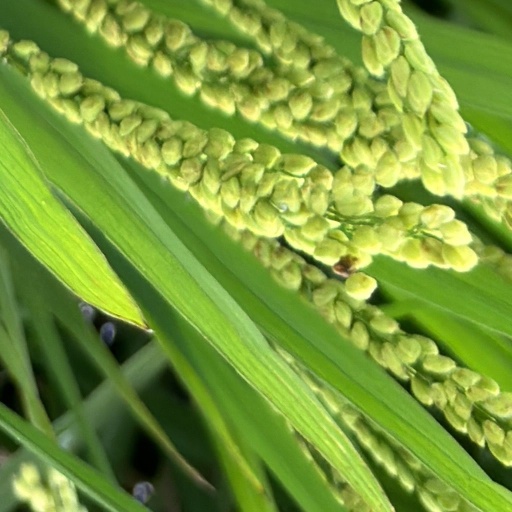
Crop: rice